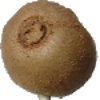
Label: kiwi